Bob Golic

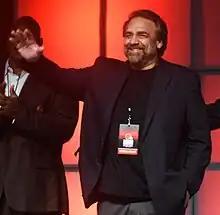
Golic in April 2015

Robert Perry Golic (born October 26, 1957) is an American former professional football player, television actor, radio personality and sports commentator.